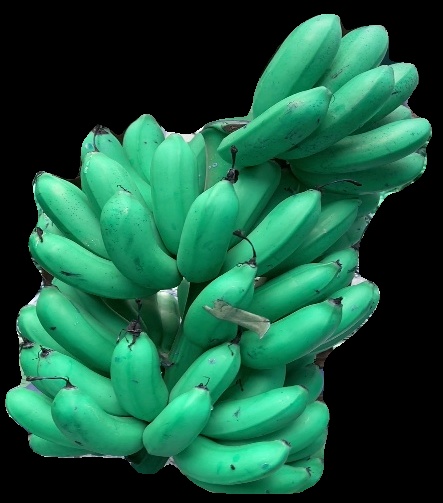
Variety: rasbale
Grade: grade1